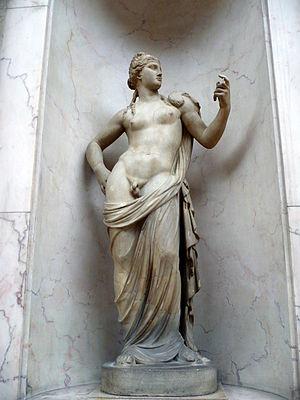
Un gynomorphe est un mot grec utilisé pour décrire un homme qui possédait des traits clairement féminins.